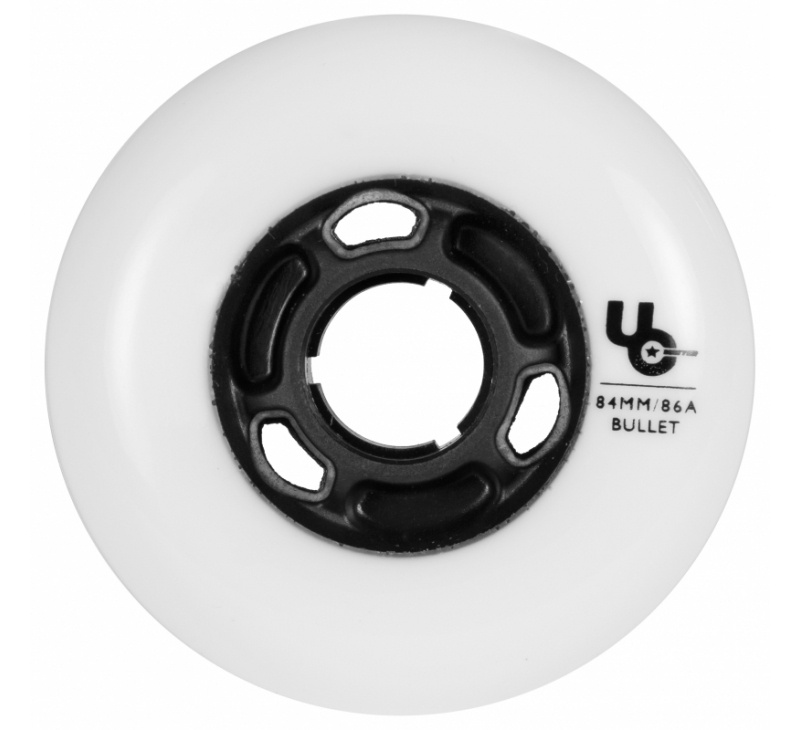
Undercover Wheels Team 84mm 86a EACH
Product Code: 406189 Team 84 mm 86A Undercover (UC) is the leading urban, freestyle and aggressive aftermarket wheel brand. Whether you are grinding, sliding, jumping or just cruising, UC has you covered. Made from the finest American PU to create fast rolling, but incredibly abrasion resistant wheels. The PU is bonded to a strong hub to give you a solid and stable platform. The UC team wheel is 84mm, flat profile and 86A.
Brand: Undercover
Category: Sporting Goods > Outdoor Recreation > Inline & Roller Skating > Inline Skate Parts > Inline Skate Wheels